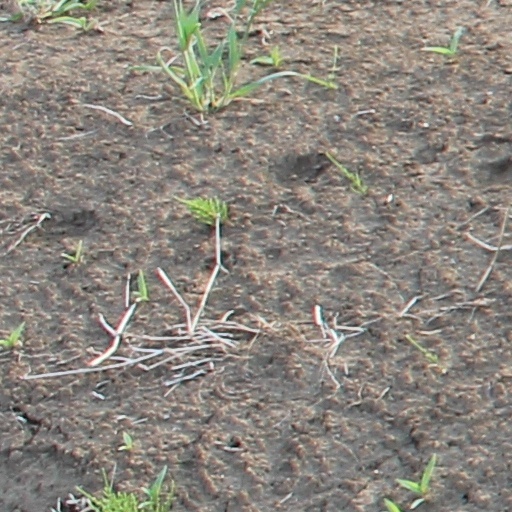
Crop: wheat